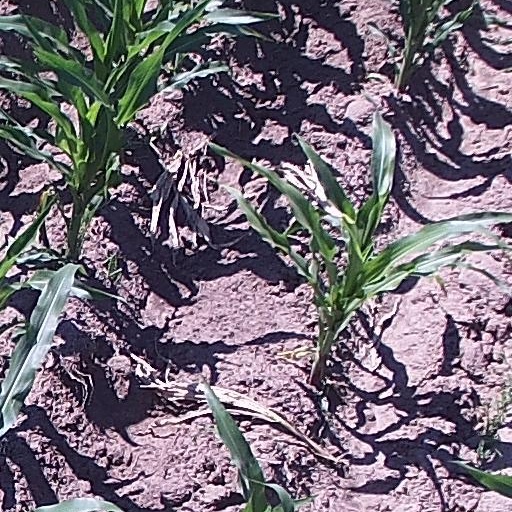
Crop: maize; corn